1872 Hamada earthquake

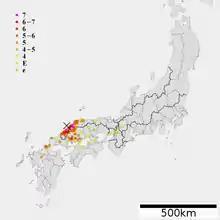
1872 Hamada earthquake intensity

1872 Hamada earthquake was an earthquake that occurred on March 14, 1872 (the sixth day of the second month of Meiji 5 in the old Japanese calendar), off the coast of Hamada, Shimane Prefecture in Japan. This quake occurred at 16:40 local time.